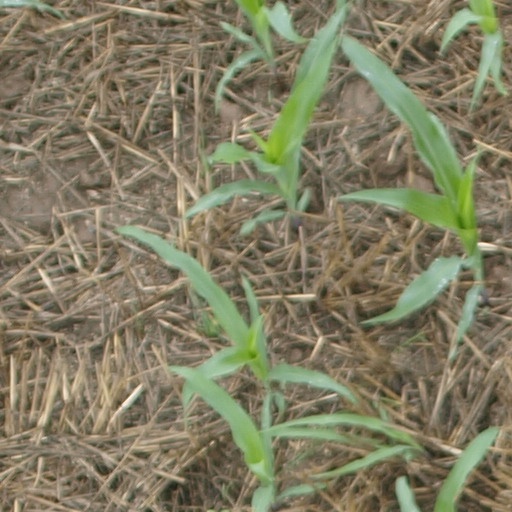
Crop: maize; corn